Nobuko Yoshiya

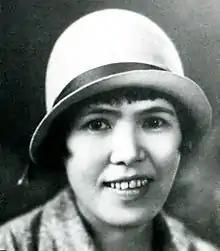
Nobuko Yoshiya

was a Japanese novelist active in Taishō and Shōwa period Japan. She was one of modern Japan's most commercially successful and prolific writers, specializing in serialized romance novels and adolescent girls' fiction, as well as being a pioneer in Japanese lesbian literature, including the Class S genre. Several of her stories have been made into films.